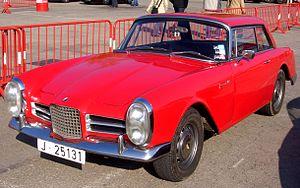
Face au Serpent est le huitième tome de la série de bande dessinée Ric Hochet.
La Facel-Vega Facel III est une voiture sportive française produite par Facel-Vega entre 1963 et 1964.